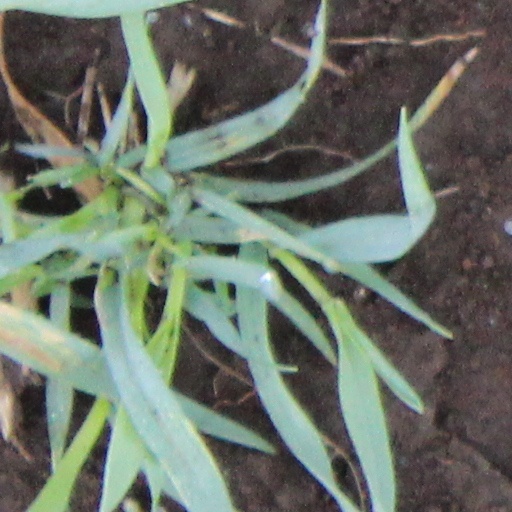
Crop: wheat